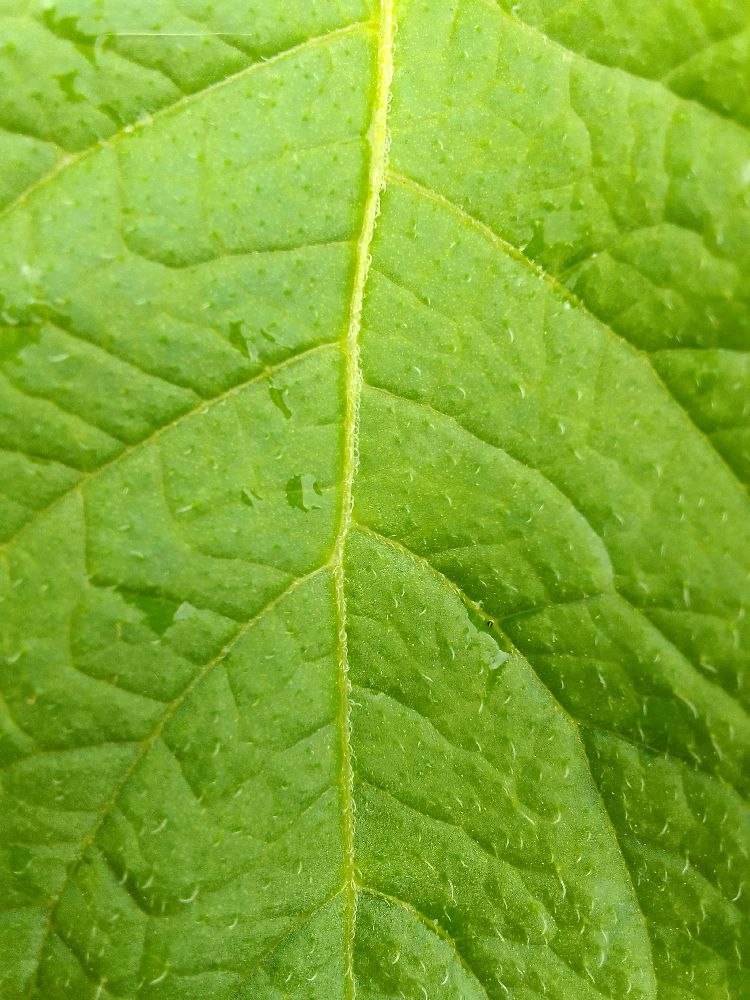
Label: Healthy